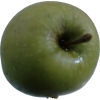
Label: Apple 12